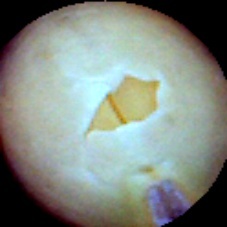
Label: Skin-damaged